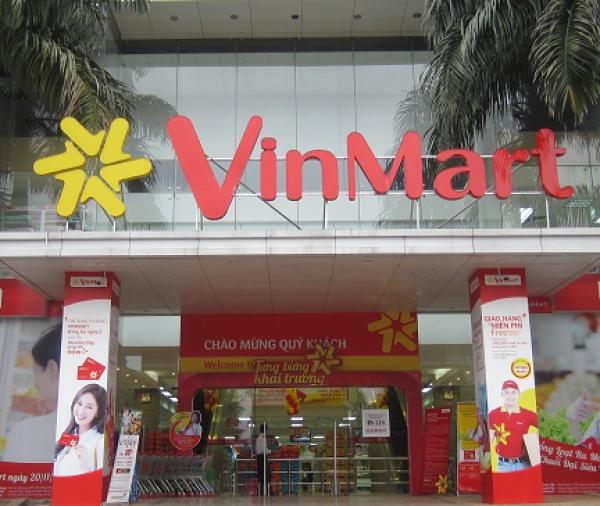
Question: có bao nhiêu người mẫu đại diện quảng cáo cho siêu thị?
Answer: có hai người mẫu đại diện cho siêu thị